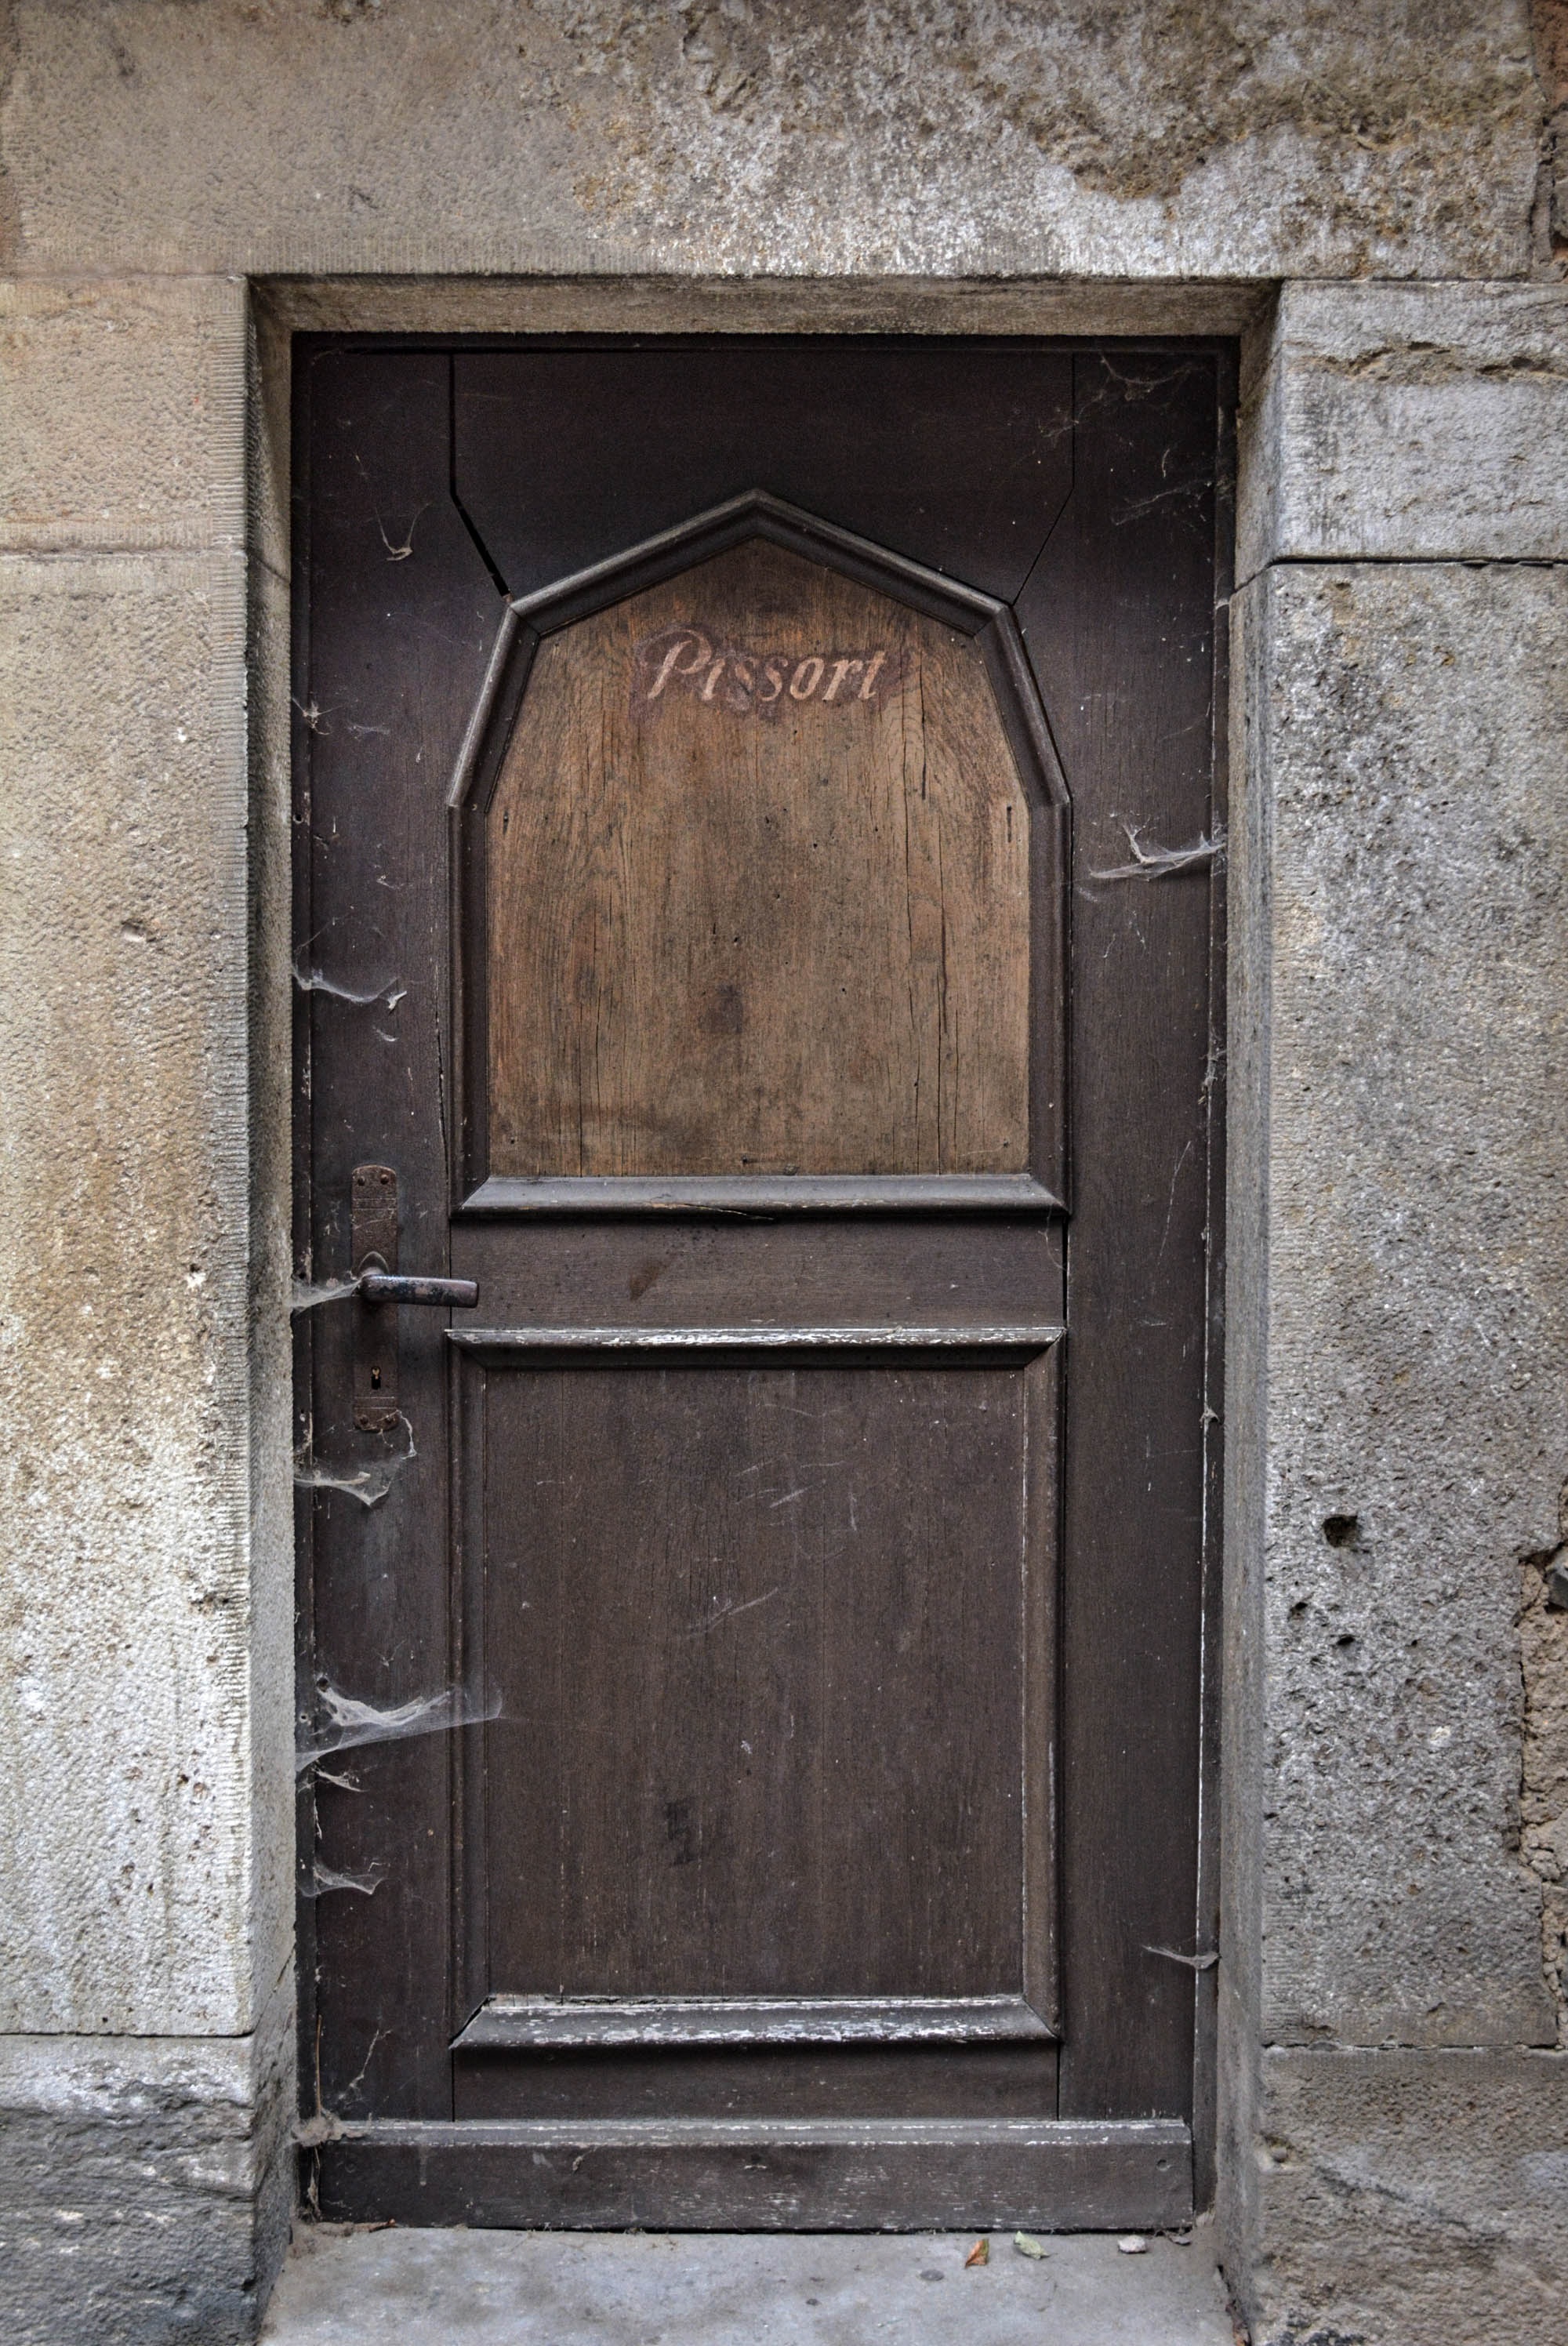
wood, window, old, arch, frame, facade, stone wall, gate, door, front door, doors, input, house entrance, old door, input range